Academic art

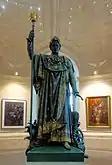
Philippe Joseph Henri Lemaire, "Napoleon, protector of industry", 1854. A symbol of glorified "civilizing imperialism".

Another development during this period, called historicism, included adopting historic styles or imitating the work of historic artists and artisans in order to show the era in history that the painting depicted. In the history of art, after Neoclassicism which in the Romantic era could itself be considered a historicist movement, the 19th century included a new historicist phase characterized by an interpretation not only of Greek and Roman classicism, but also of succeeding stylistic eras, which were increasingly respected. This is best seen in the work of Baron Jan August Hendrik Leys, a later influence on James Tissot. It is also seen in the development of the Neo-Grec style. Historicism is also meant to refer to the belief and practice associated with academic art that one should incorporate and conciliate the innovations of different traditions of art from the past.